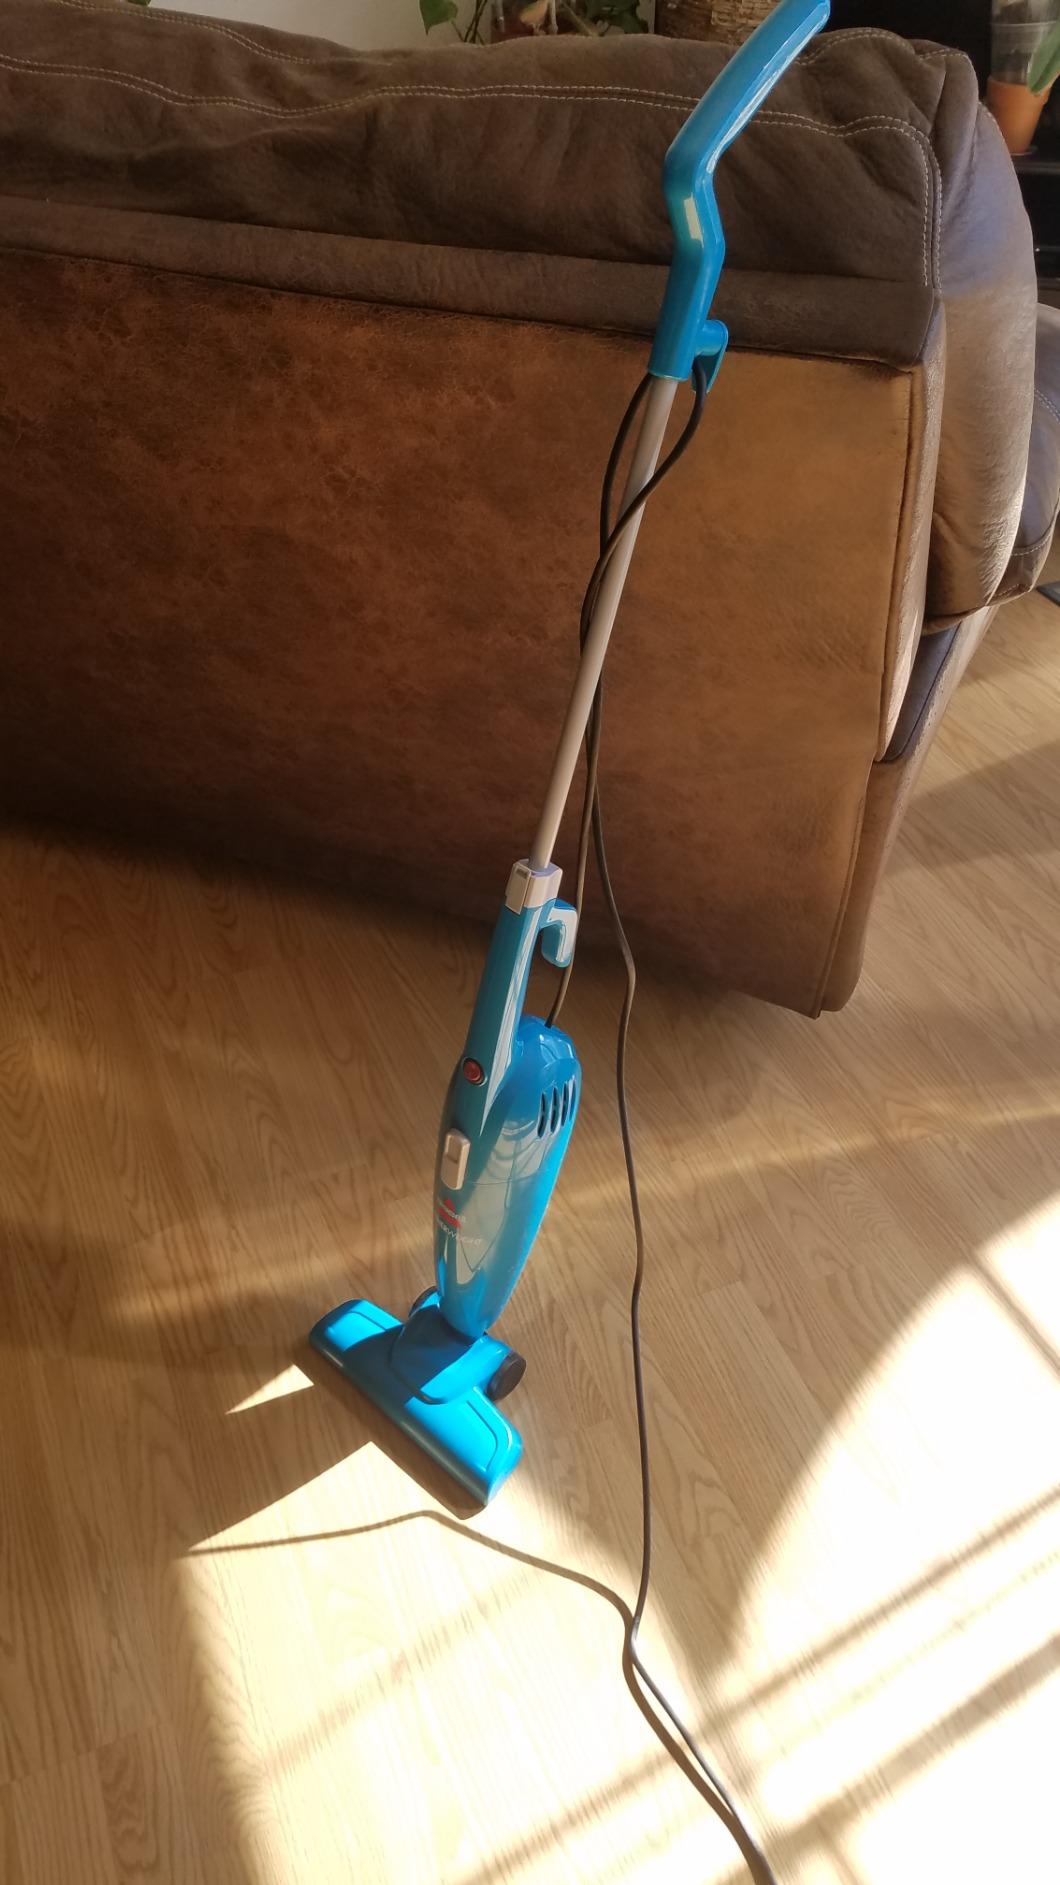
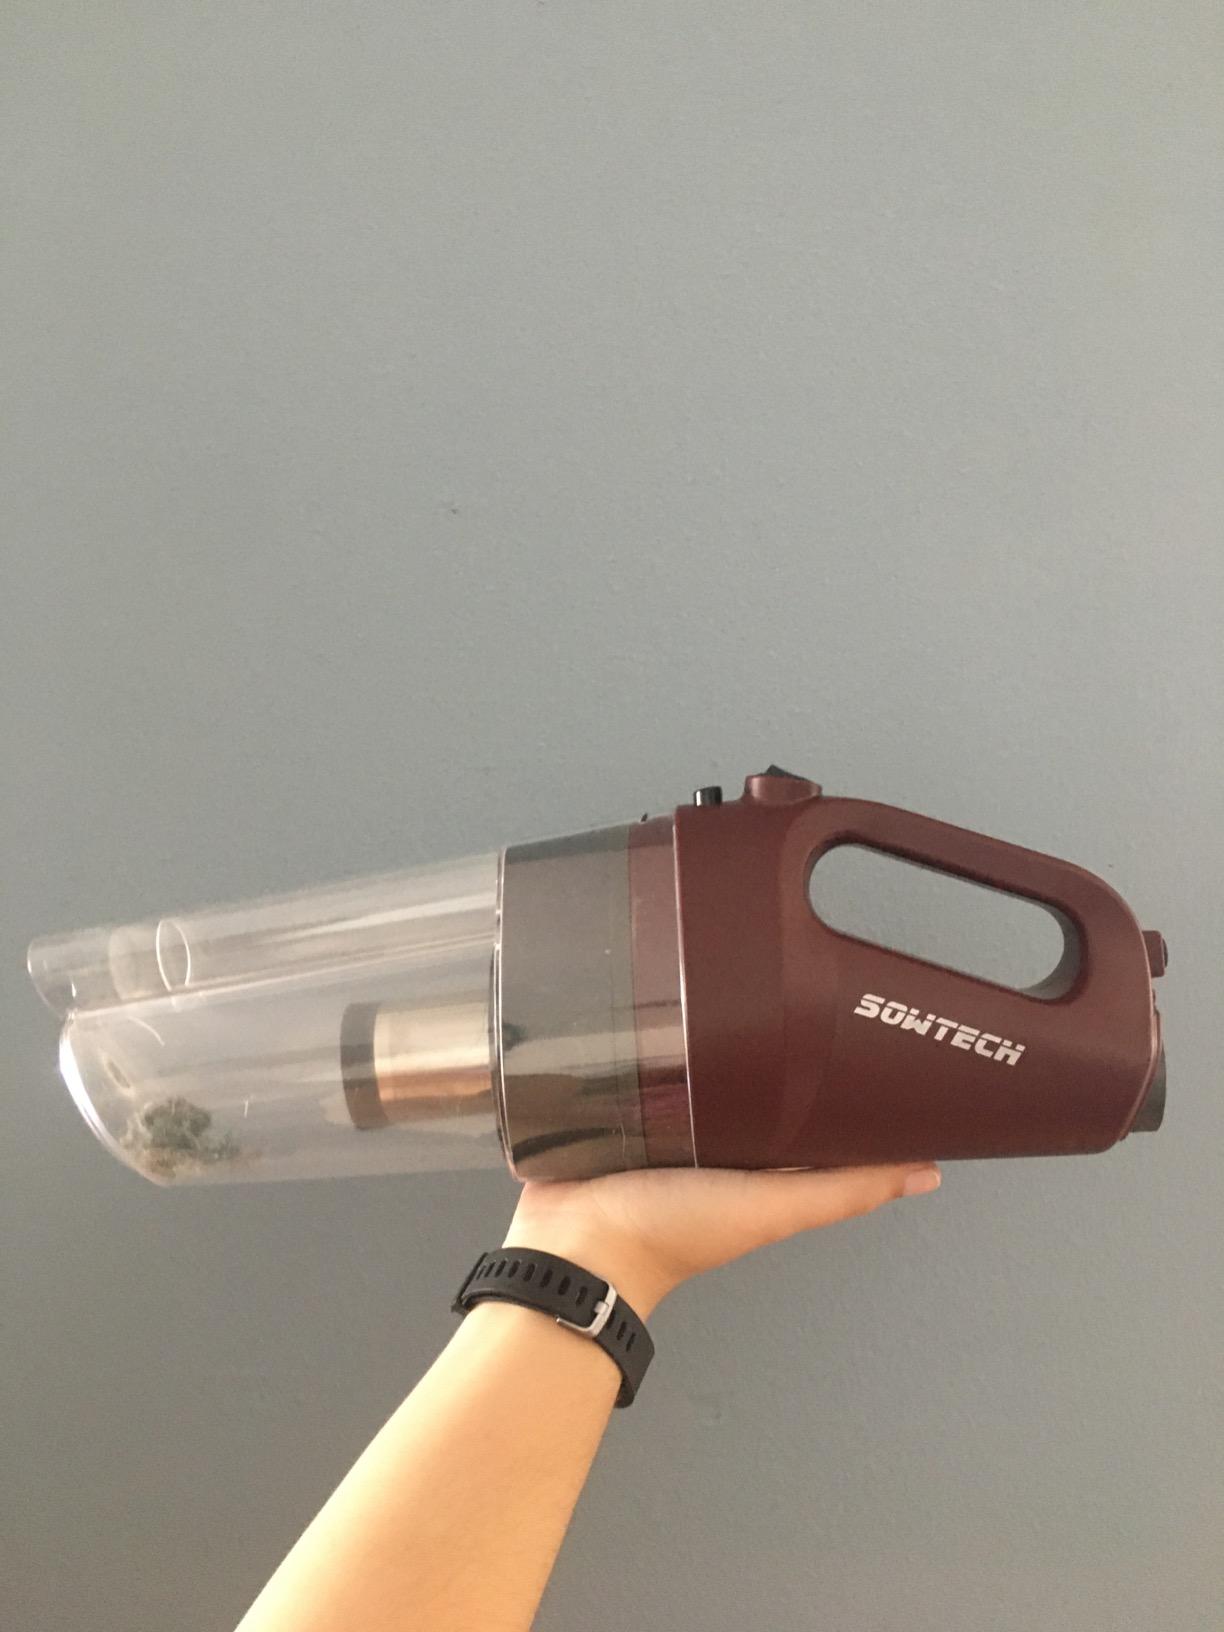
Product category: items_vacuum
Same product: no